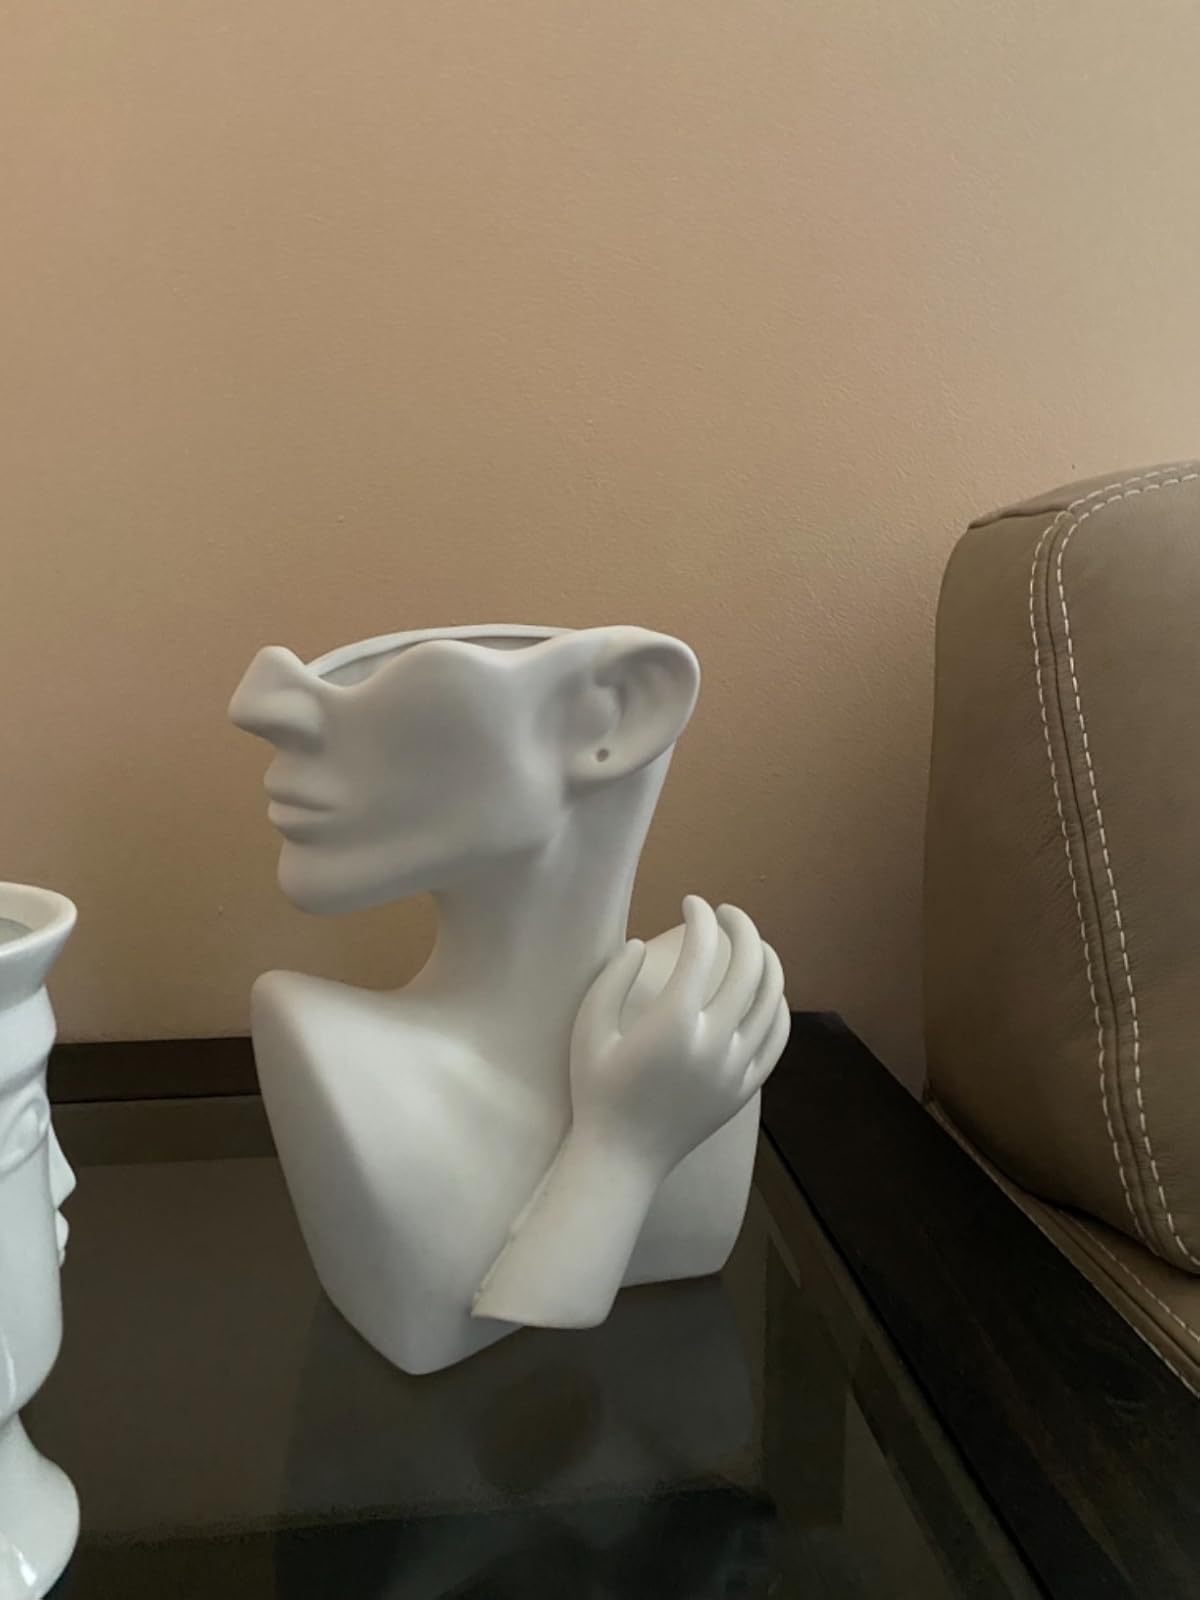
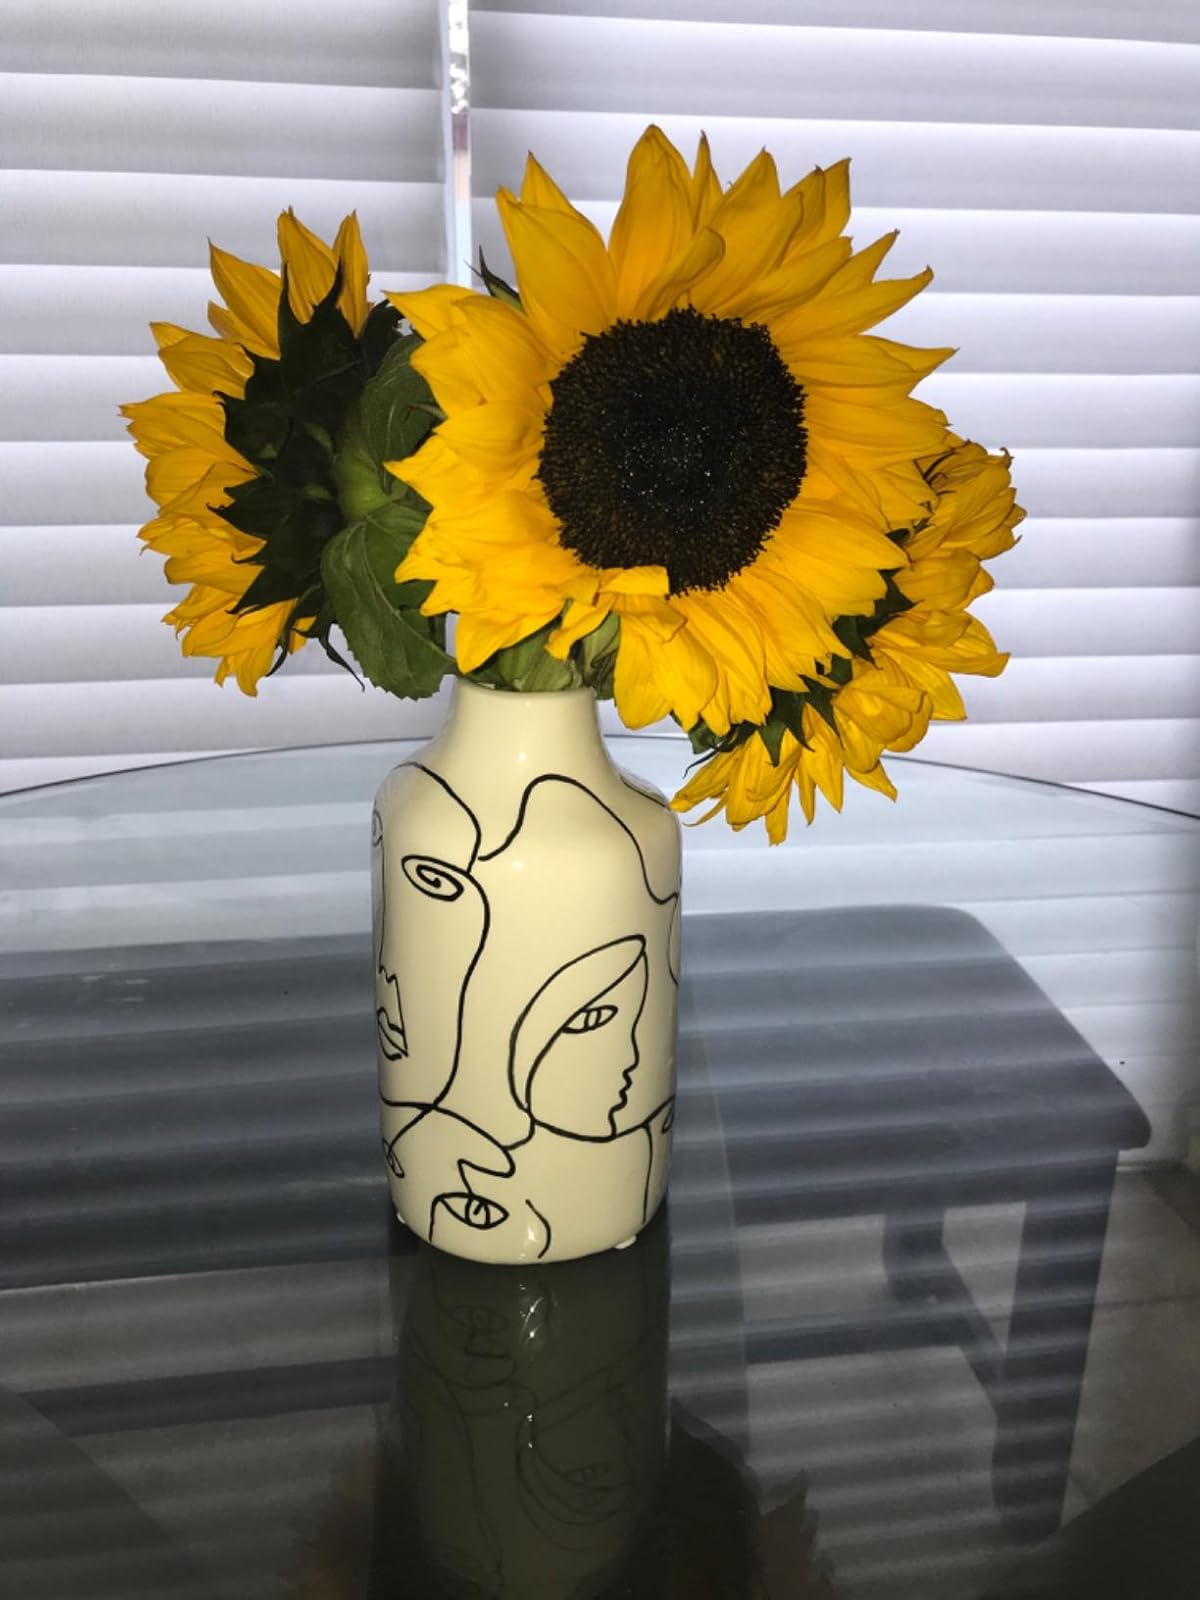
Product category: vase
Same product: no